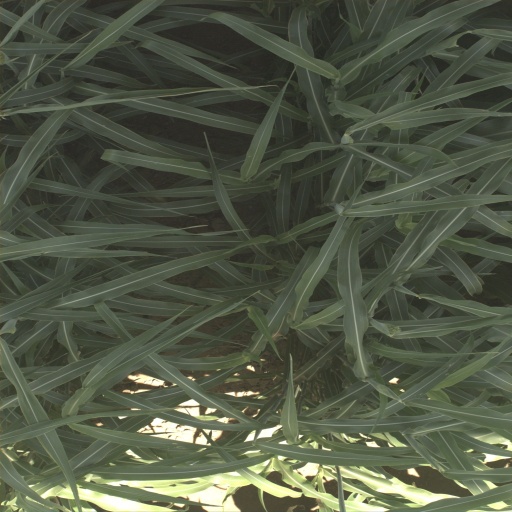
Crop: sorghum